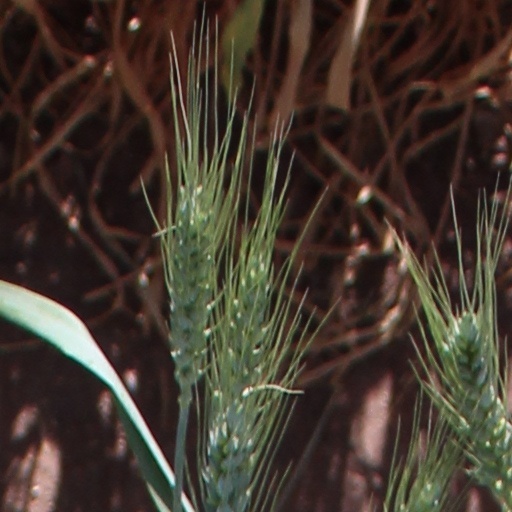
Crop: wheat